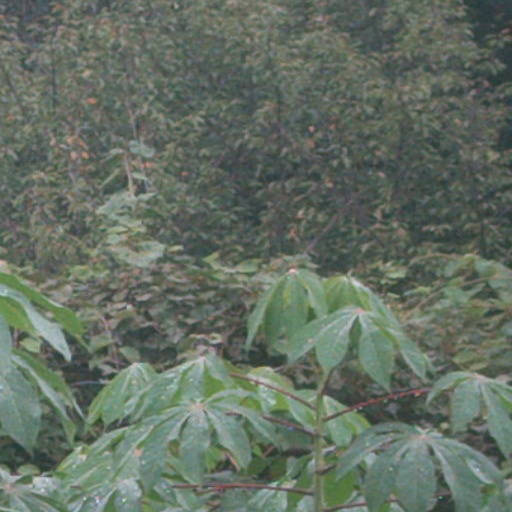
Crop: cassava